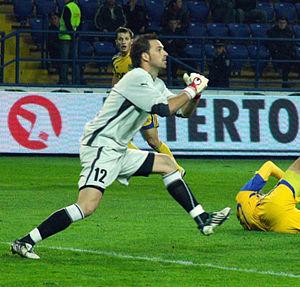
Isli Hidi est un footballeur international albanais né le 15 octobre 1980 à Tirana. Il joue actuellement à l'Olympiakos Nicosie.